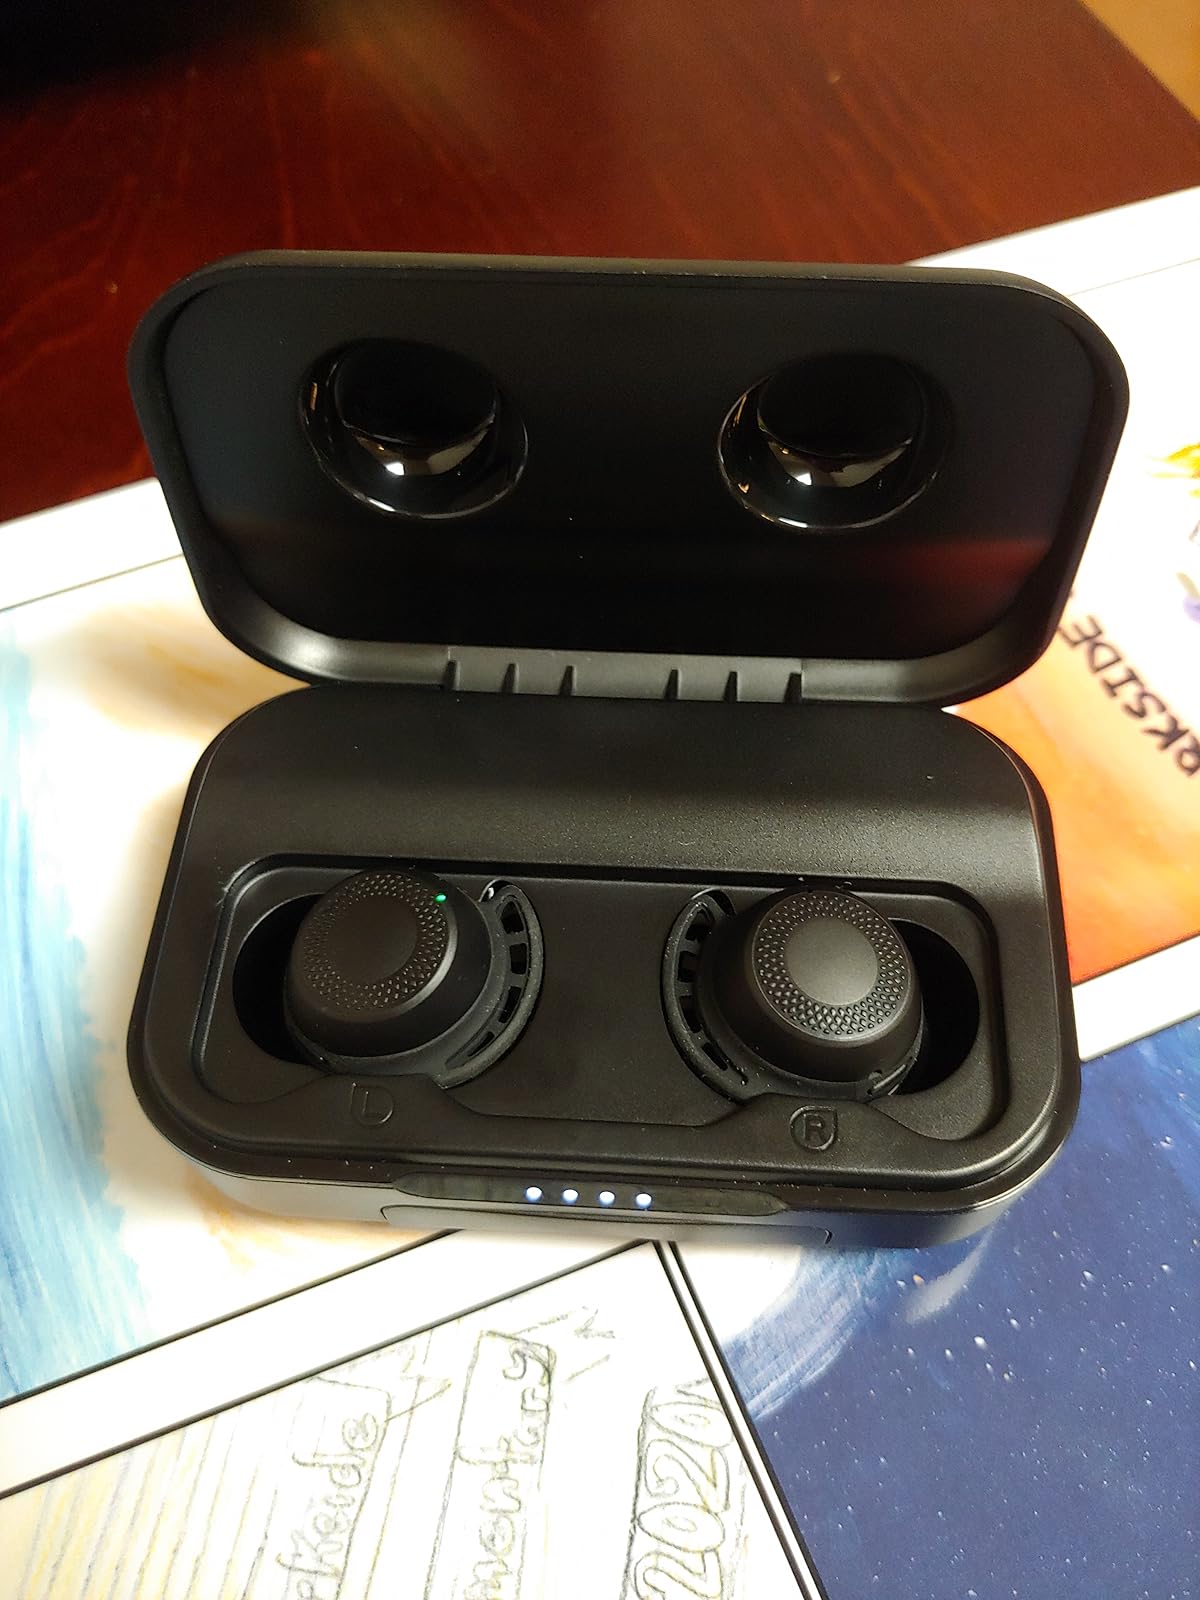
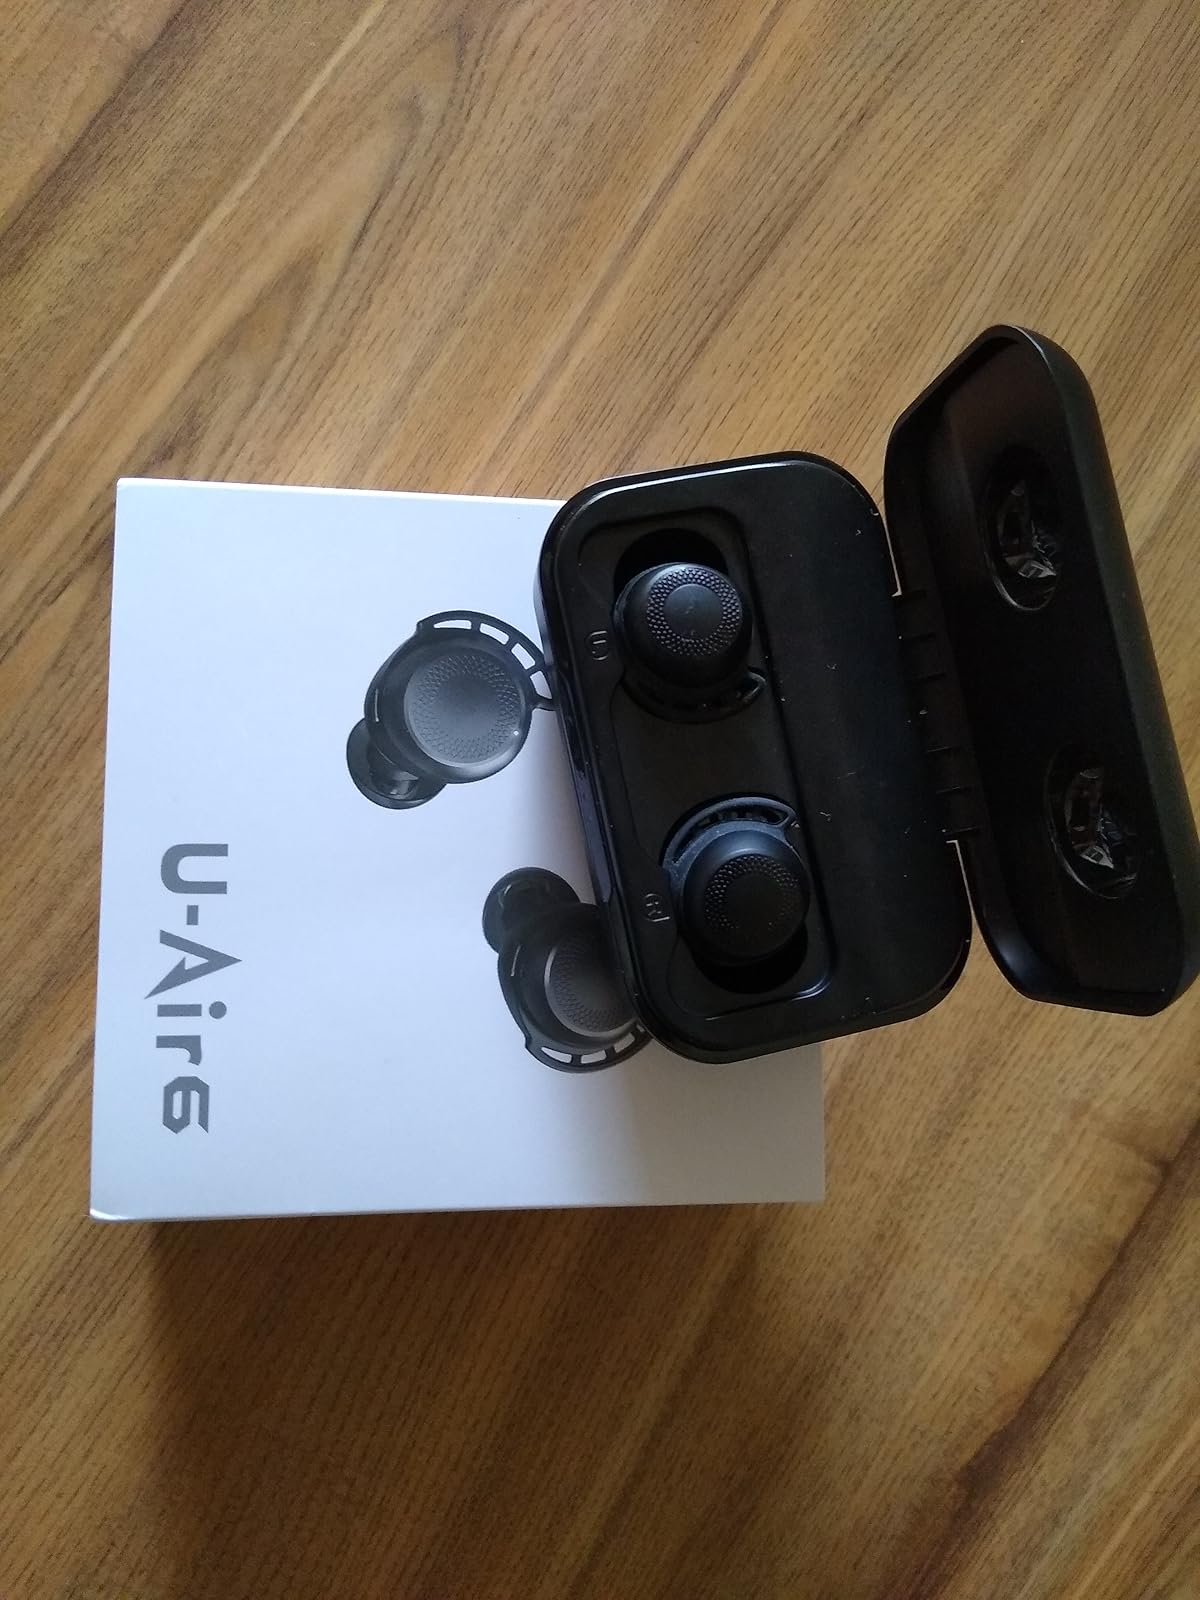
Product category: earbuds
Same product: yes